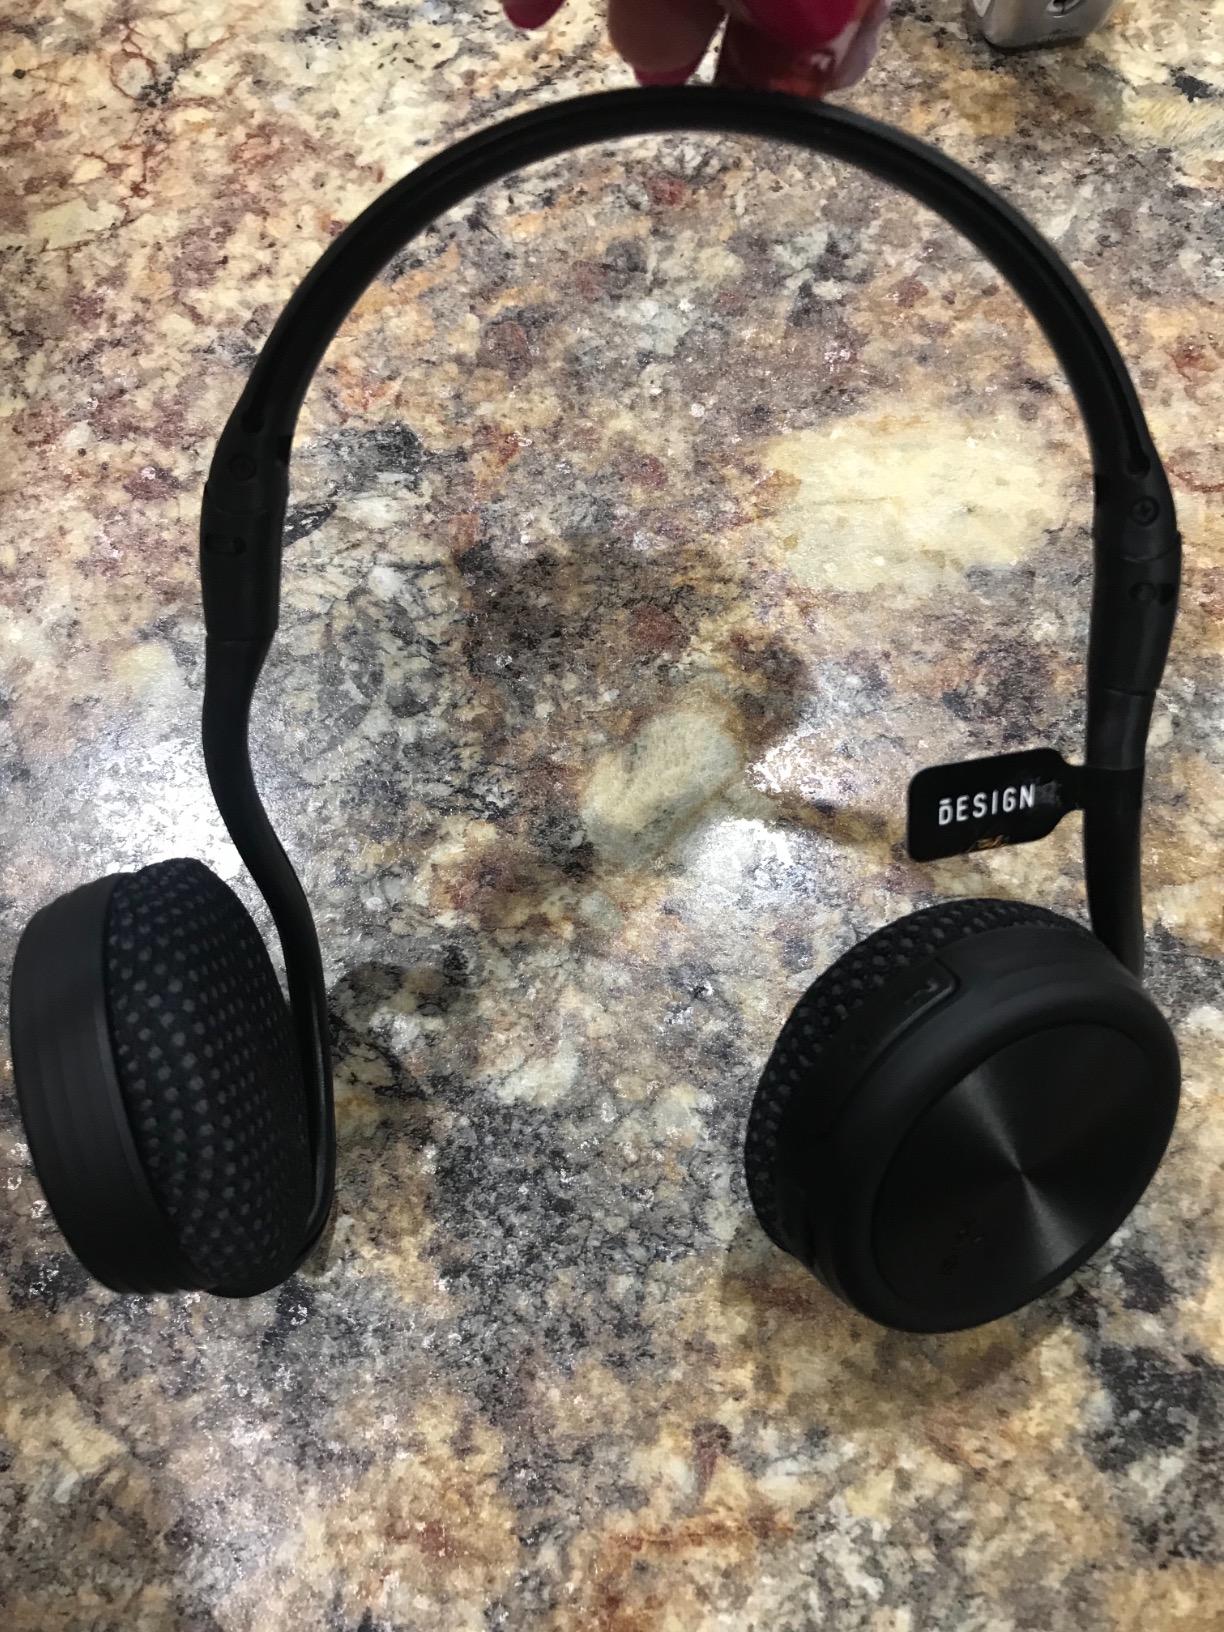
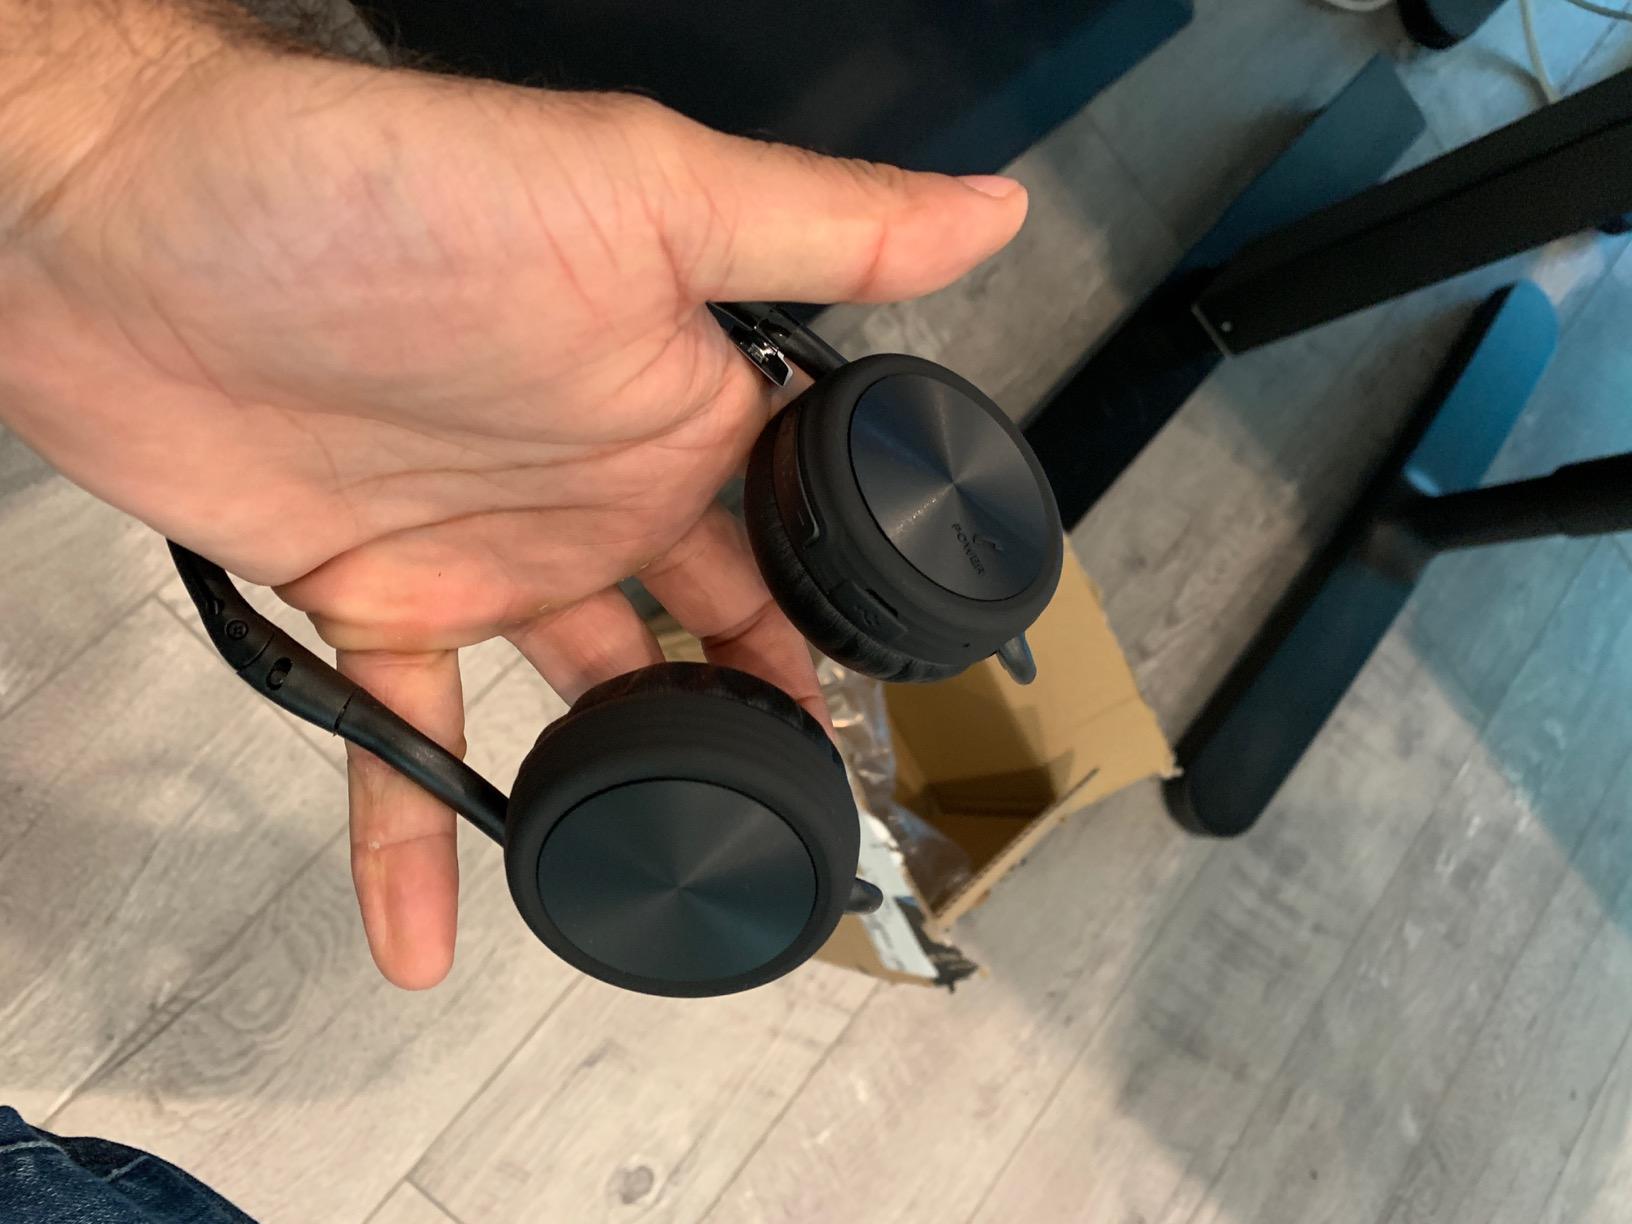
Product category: headphones
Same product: yes